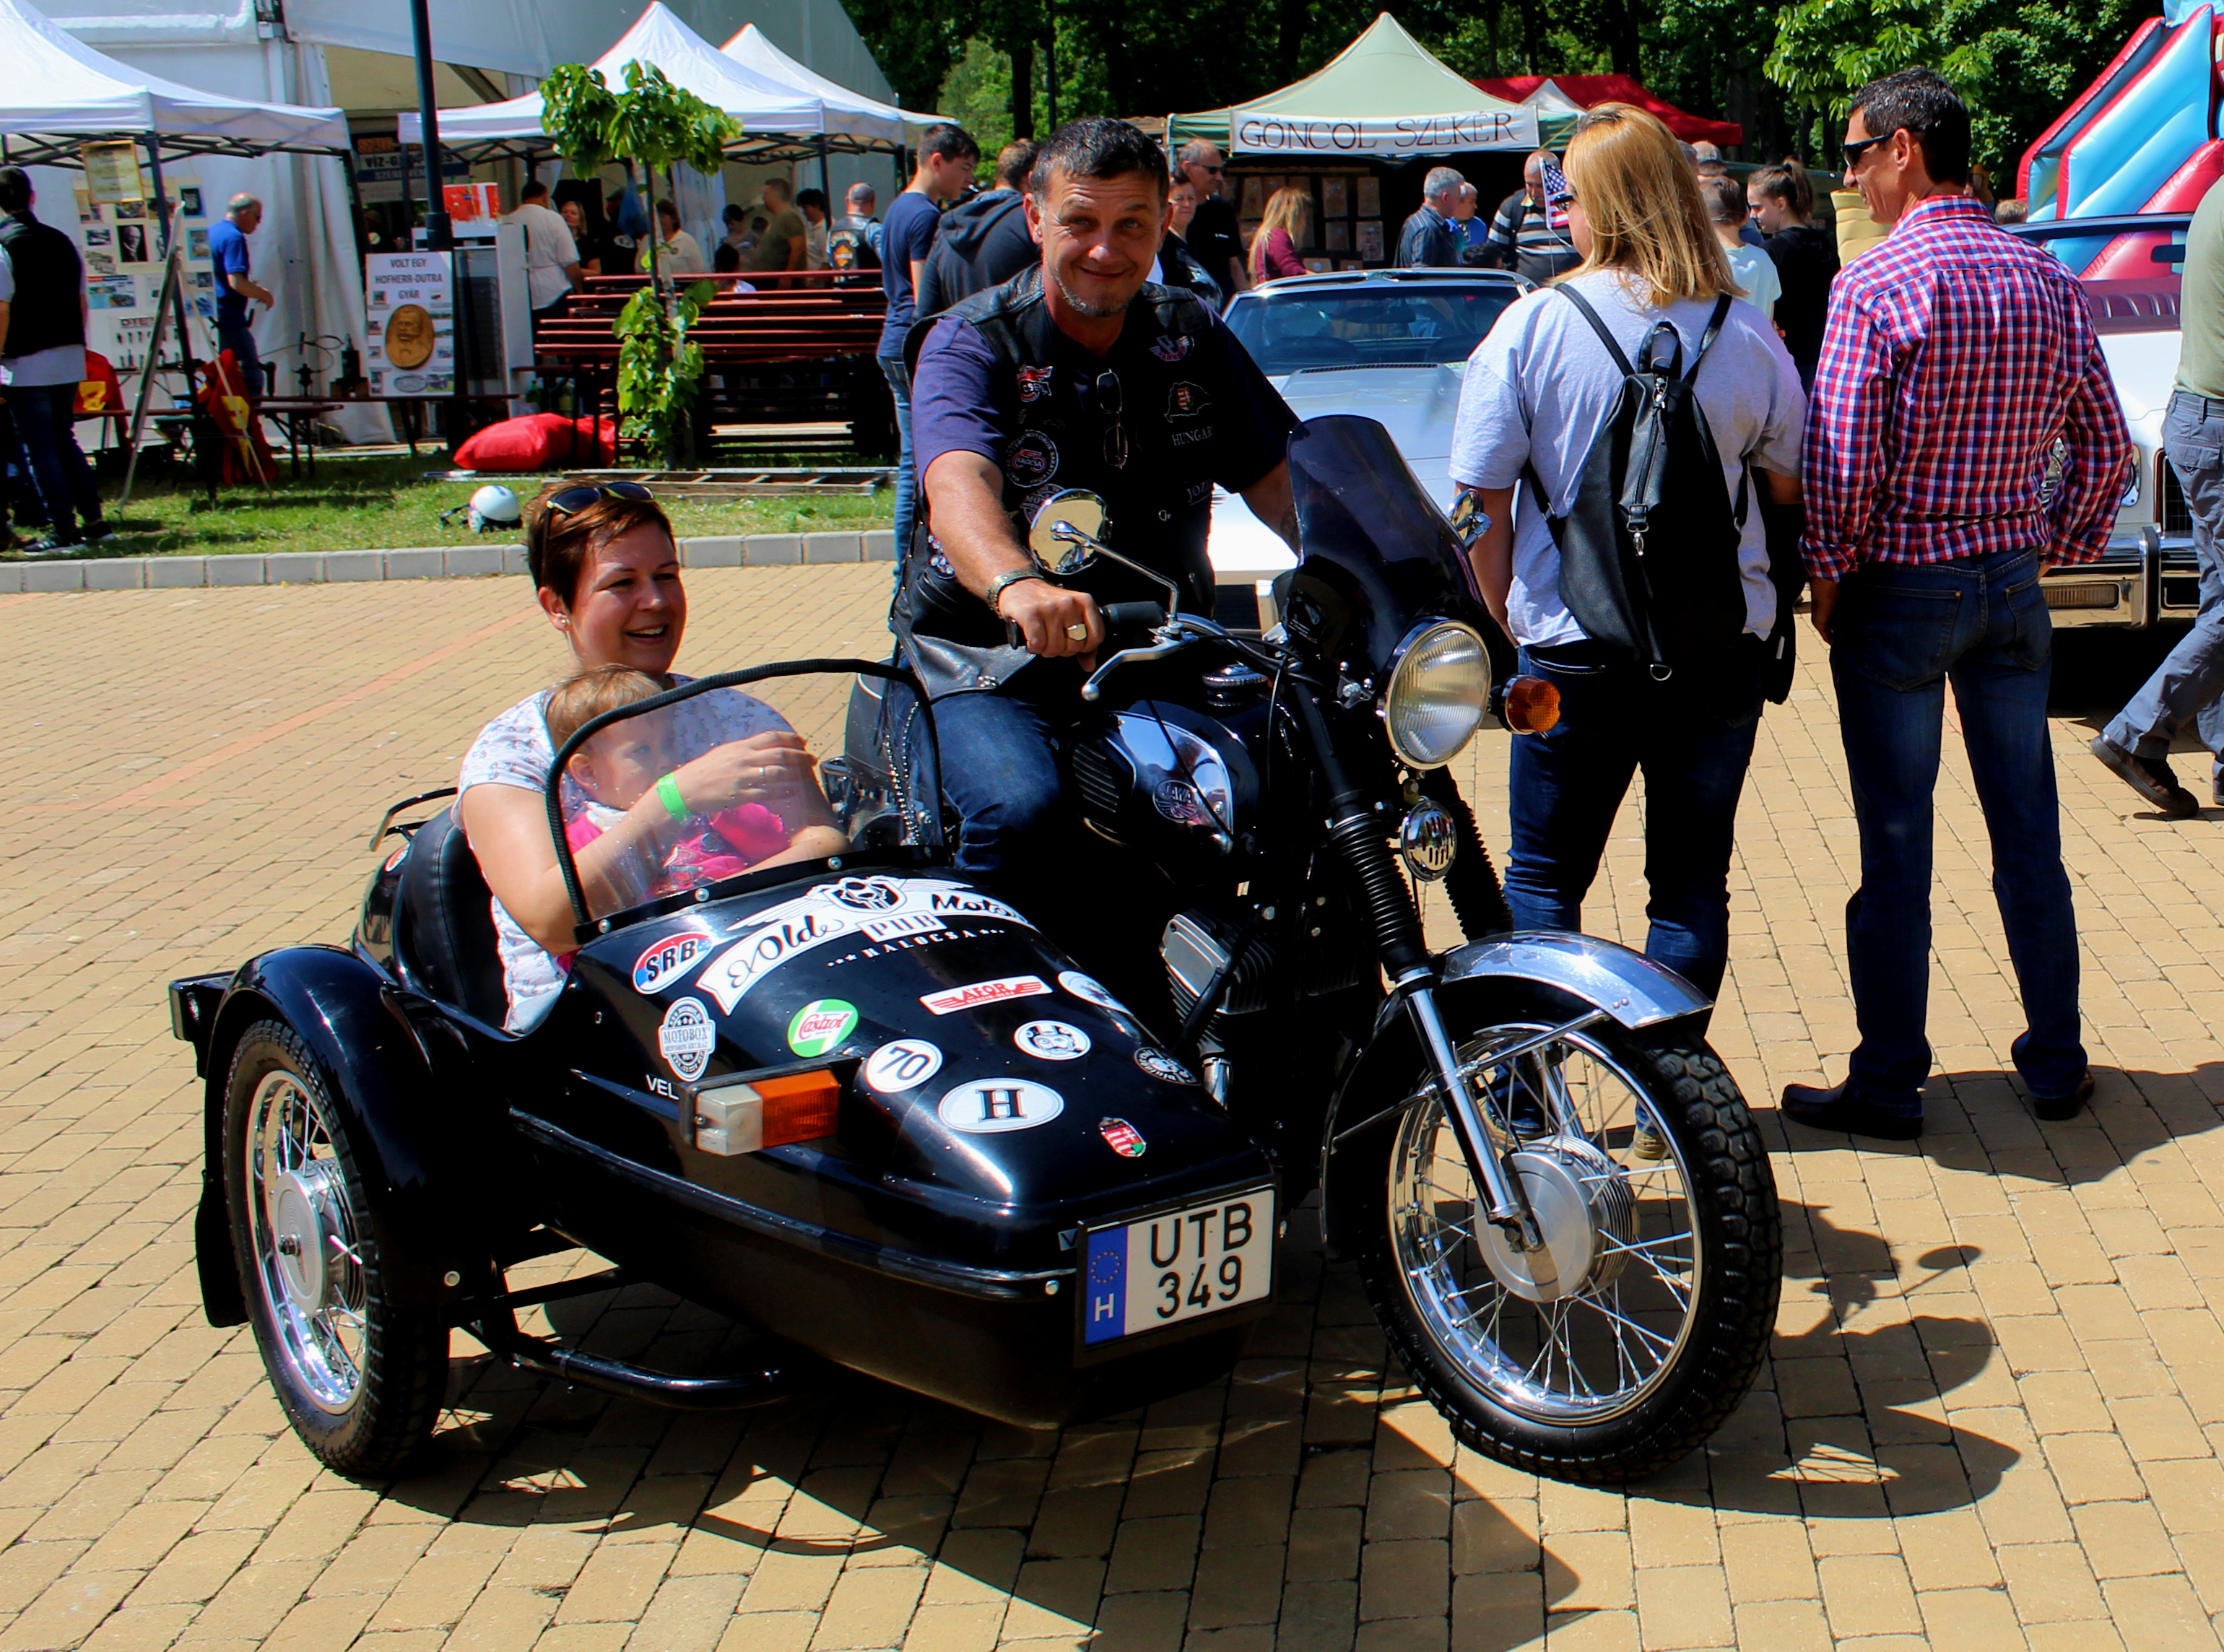
motor, land vehicle, vehicle, motor vehicle, motorcycle, sidecar, car, classic, automotive design, automotive wheel system, vintage car, antique car, rim, tricycle, automotive tire, drink, wheel, motorcycle accessories